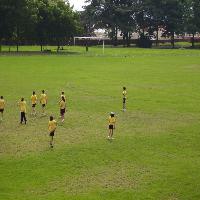
Weather: cloudy or overcast